Maryada (1971 film)

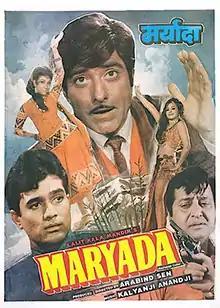
Poster

Maryada (meaning decorum, conduct) is a 1971 Indian Hindi-language tragedy film directed by Arabind Sen. The film stars Rajesh Khanna, Raaj Kumar and Mala Sinha. This film is counted among the 17 consecutive hit films of Rajesh Khanna between 1969 and 1971, by adding the two-hero films "Marayada" and "Andaz" to the 15 consecutive solo hits he gave from 1969 to 1971.